Tungabhadra Dam

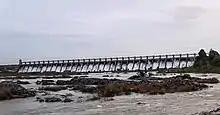
Tungabhadra dam with all of its gates open.

The famine-ridden region of Rayalseema, then comprising the districts of Bellary, Anantapur, Kurnool and Cuddapah, attracted the attention of British engineers as early as 1860. To relieve the intensity of famines in these districts, proposals were made in 1860 to utilise the waters of the Tungabhadra through a storage reservoir and a system of canals to provide irrigation for the lands. Several agreements were reached for harvesting and imposing restrictions on utilising the Tungabhadra waters. Protracted negotiations and investigations lasted for about eighty years.